Carmen de Areco

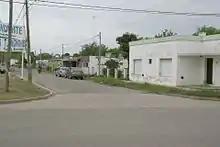
A street in Carmen de Areco

Carmen de Areco is a town in Buenos Aires Province, Argentina. It is the administrative centre for Carmen de Areco Partido.